Scandal (1917 film)

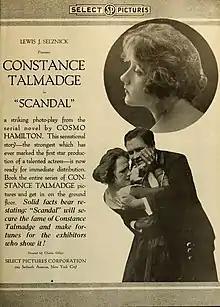
Advertisement

Scandal is a 1917 American black and white silent comedy drama film directed by Charles Giblyn and based on a novel by Cosmo Hamilton. The film scenario is written by Bess Meredyth. It is one of the first films to star Constance Talmadge.